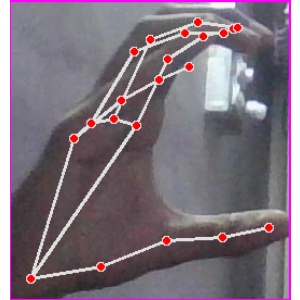
अक्षर: ऋ